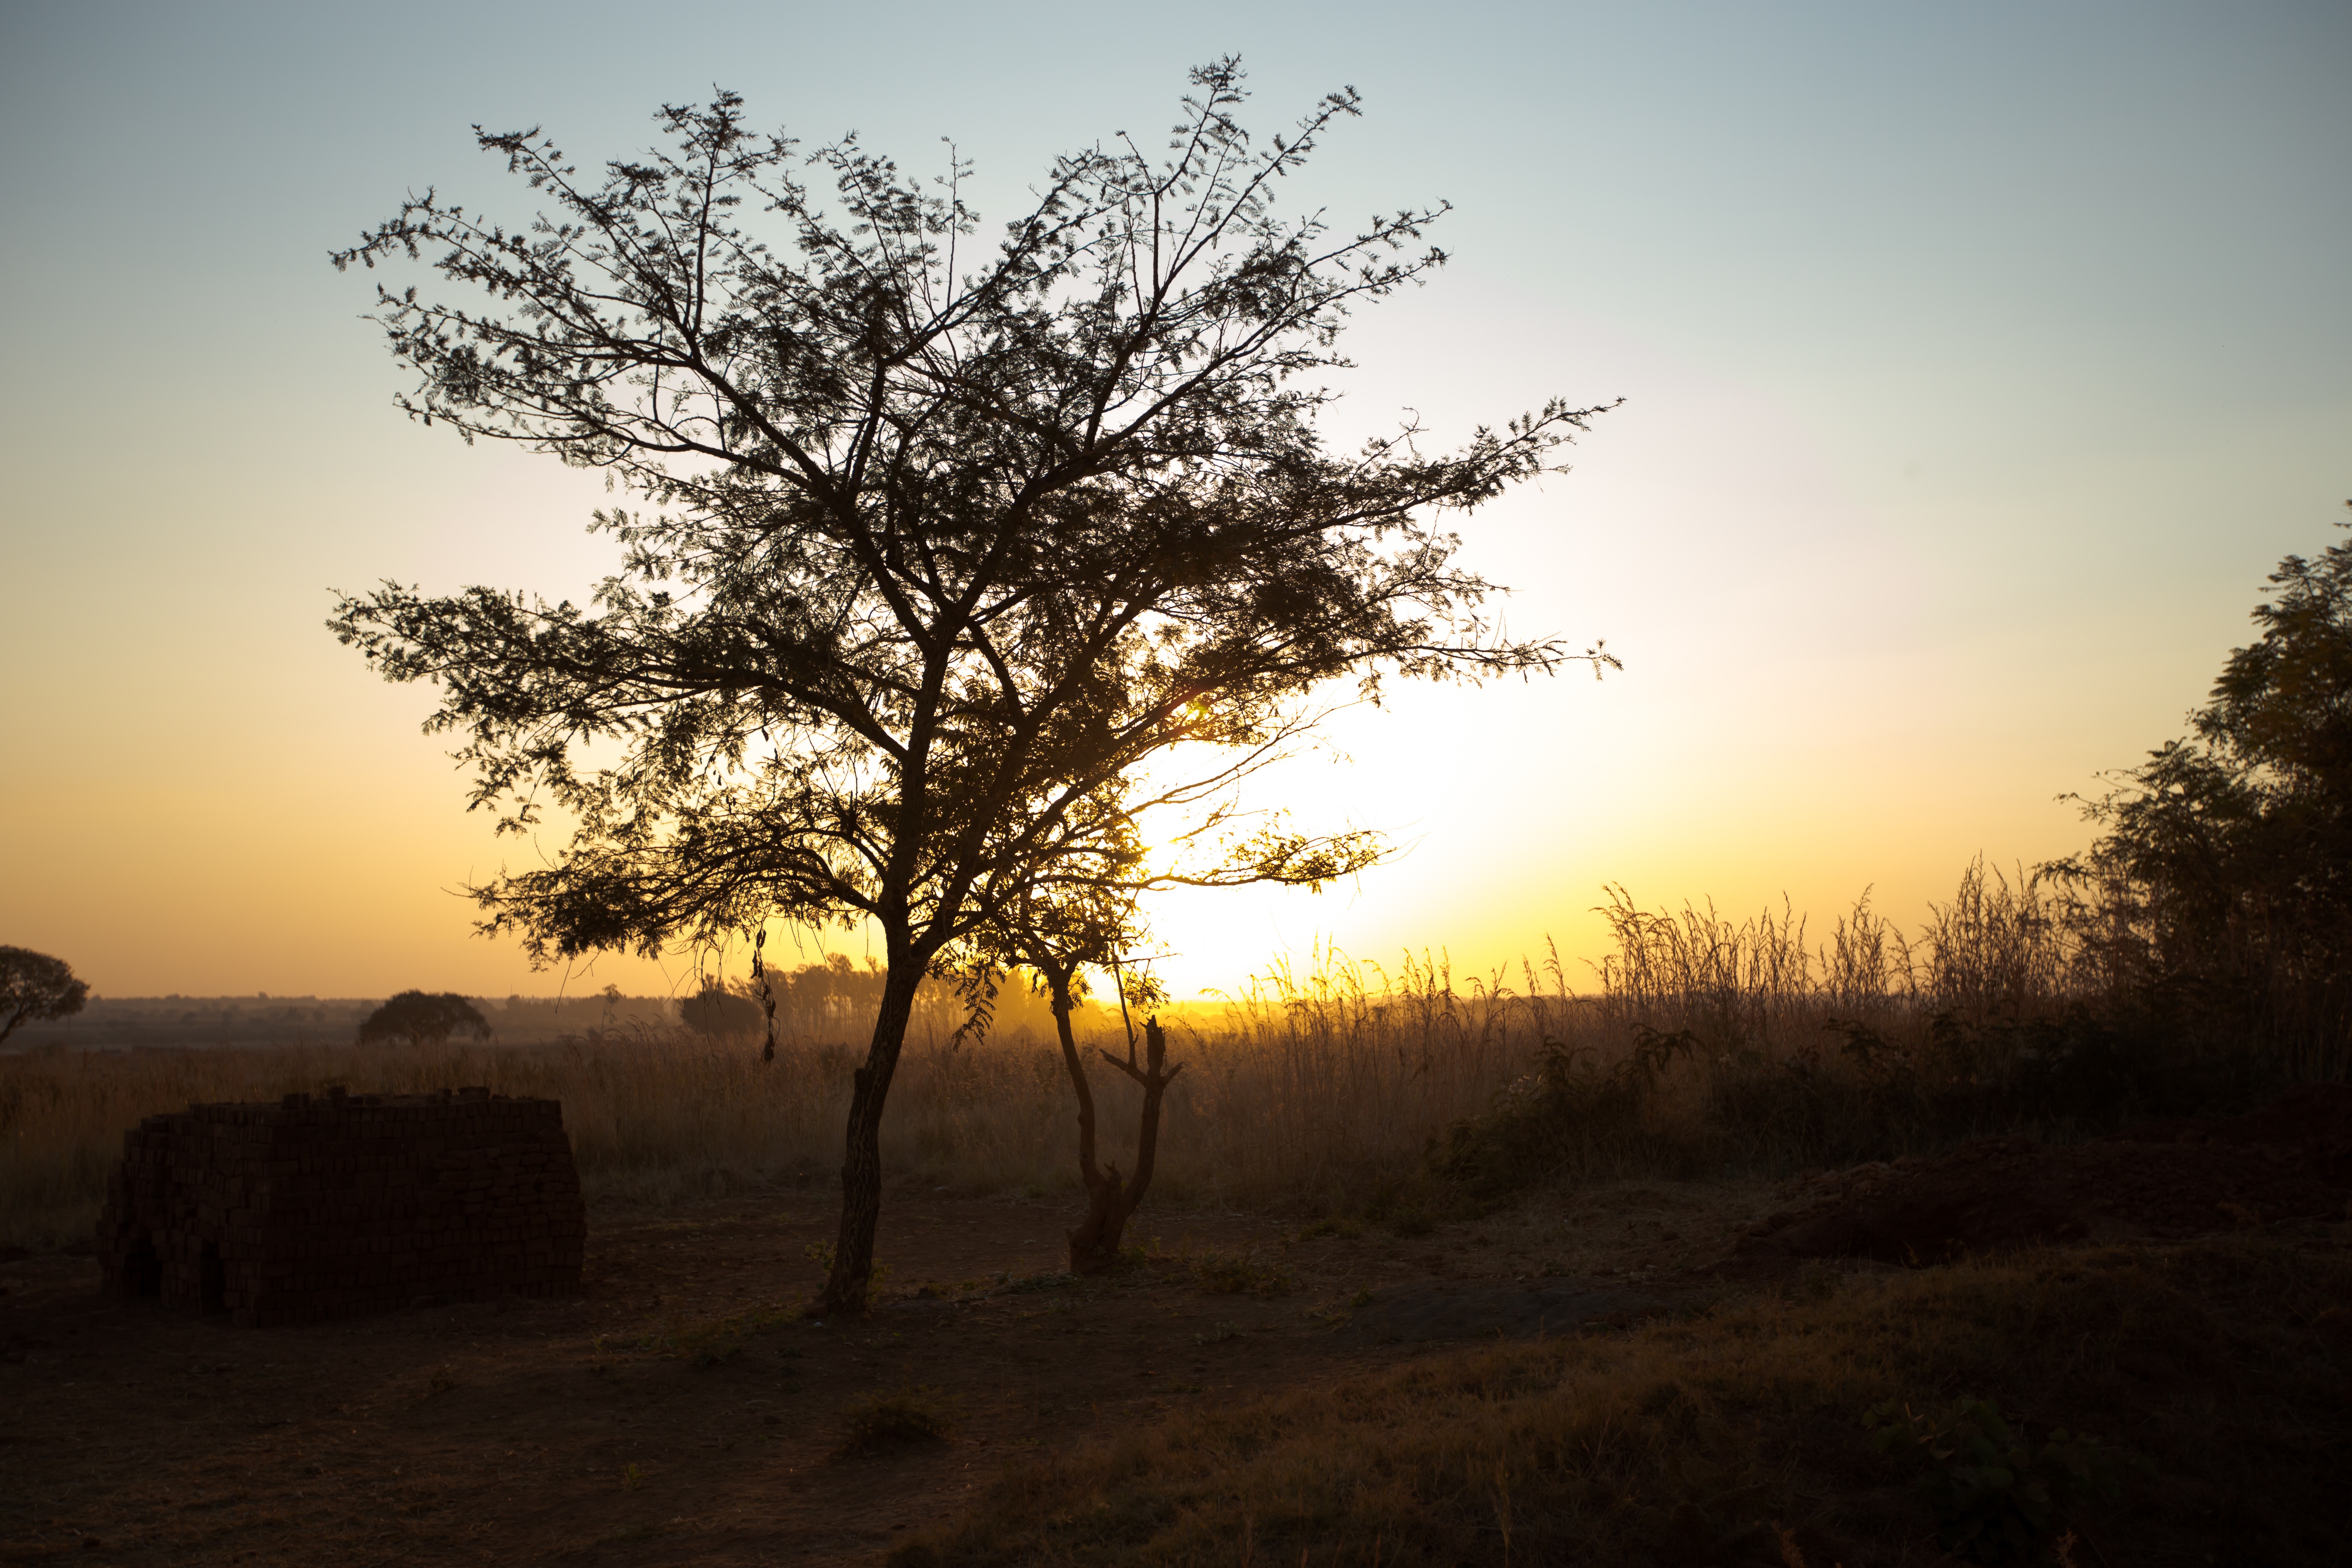
landscape, tree, nature, branch, plant, sky, sun, sunrise, sunset, field, sunlight, morning, dawn, dusk, evening, savanna, rural area, natural environment, atmospheric phenomenon, woody plant